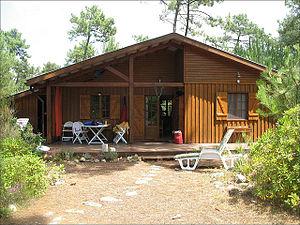
Le tourisme naturiste ou tourisme nudiste est une forme de tourisme pour lequel les pratiquants fréquentent soit des établissements touristiques dédiés à la pratique du naturisme, soit des lieux de villégiature ordinaires mais avec une pratique du nudisme sur place ou à proximité. Il s'est développé à partir des années 1920 en Europe.
Avec une surface de 335 hectares, Euronat est le plus grand Centre de vacances naturistes en Europe, il a ouvert ses portes en 1975. Il est situé à Grayan-et-l'Hôpital, à quelques kilomètres d'un autre centre naturiste : le CHM-Montalivet ouvert depuis 1950.